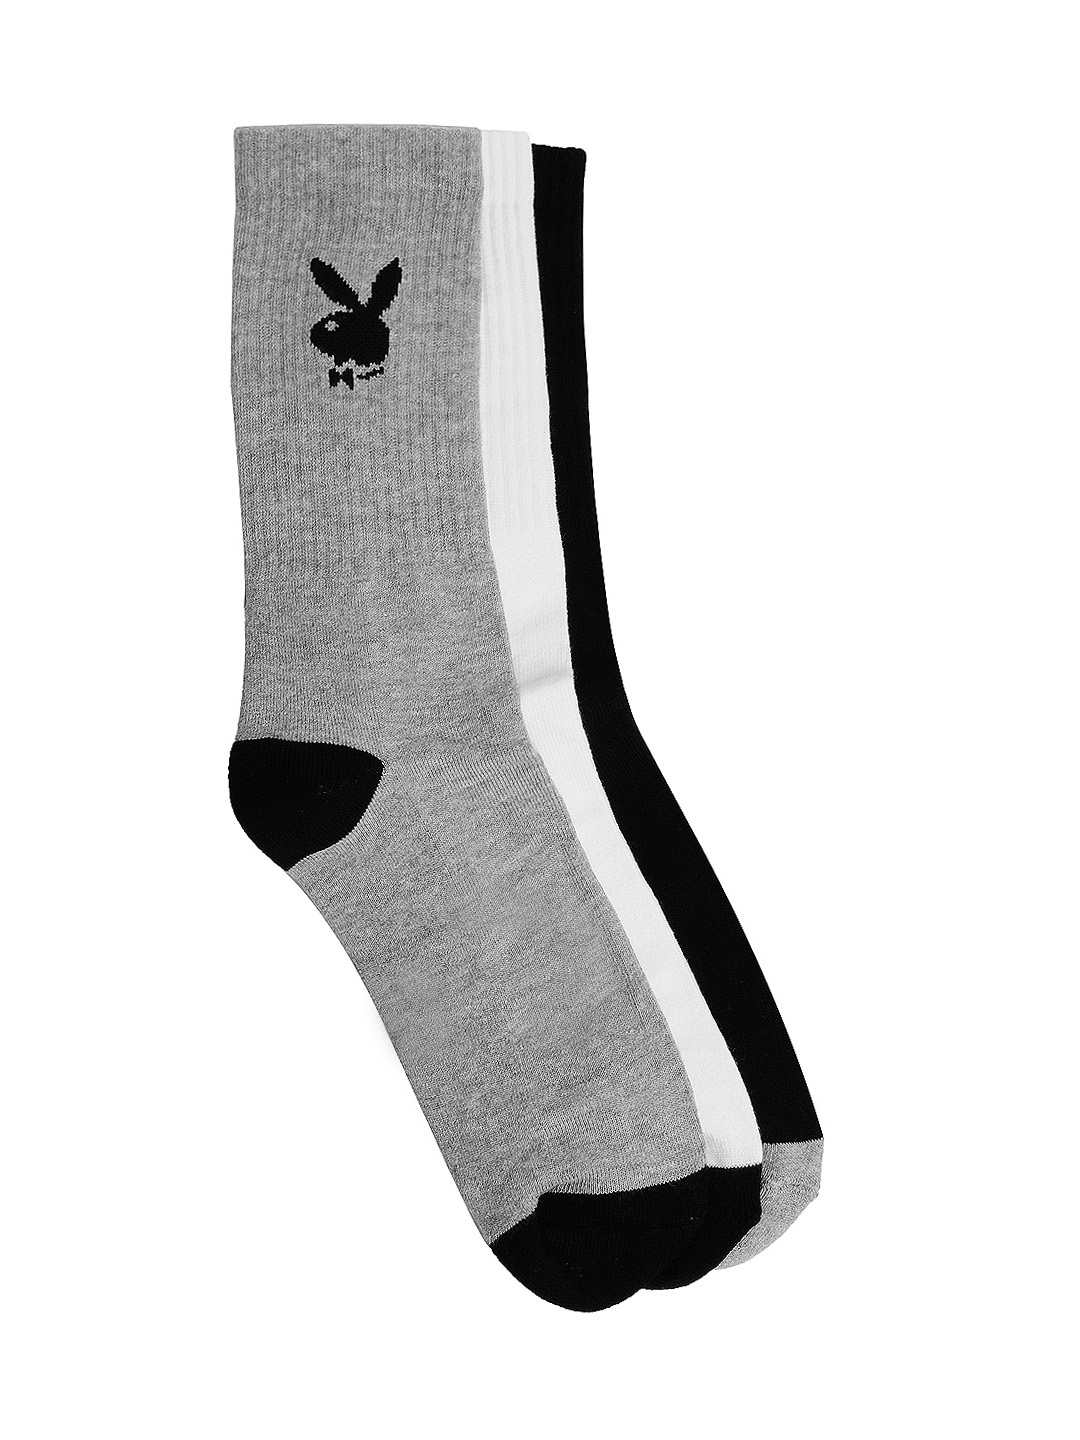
Playboy Men Pack of 3 Socks
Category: Accessories / Socks / Socks
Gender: Men
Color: Black
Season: Summer 2016
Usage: Sports